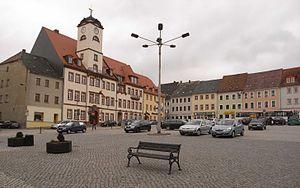
fr:Leisnig, place du marché avec l'hôtel de ville (à gauche)
Leisnig est une ville de Saxe, située dans l'arrondissement de Saxe centrale, dans le district de Chemnitz.